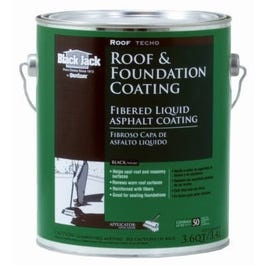
Fibered Roof Coating, 3.6-Qt.
Brand: Black Jack
Black jack, 3.6 qt, fibered roof coating, penetrates, resaturates & protects dried out & exposed roofing felt, can also be used on metal roofs & siding, exterior foundation walls & all other concrete & masonry surfaces, easy to use, does not run or sag, do not use on shingle roofs, for exterior use only, roof should be clean & dry before application, approximately 35 sqft per gallon, clean up with mineral spirits, allow 48 hours before backfilling.
Category: Hardware > Building Consumables > Protective Coatings & Sealants > Roof Sealants